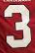
Number: 3